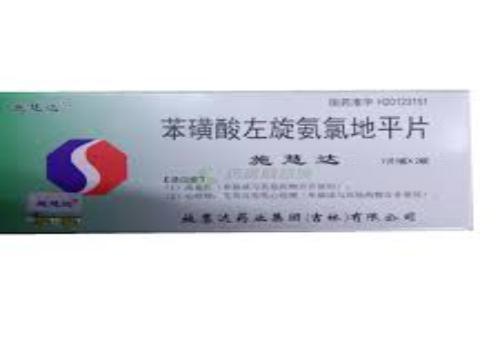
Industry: Medical